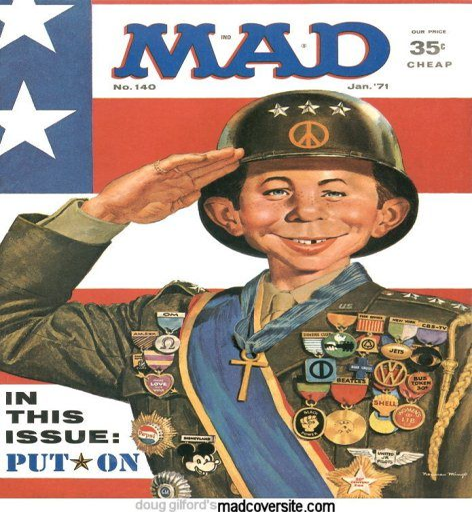
magazine - with film score artist in homage to the then new film .